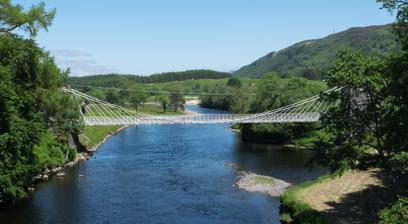
Building: Bridge of Oich
Country: United Kingdom
Year built: 1854
Bridge in Aberchalder Bridge of Oich The Bridge Of Oich in 2016 Coordinates 57°05′36″N 4°44′43″W / 57.093363°N 4.745250°W / 57.093363; -4.745250 Carries pedestrians Crosses River Oich Locale Aberchalder Other name(s) Victoria Bridge, Aberchalder Maintained by Historic Environment Scotland Heritage status listed building Listed Building LB1872 Website www .historicenvironment .scot /visit-a-place /places /bridge-of-oich Characteristics Total length 155 feet 6 inches (47.40 m) Width 17 feet (5.2 m) No. of spans 1 History Designer James Dredge Construction end 1850 Location The Bridge of Oich (also known as Victoria Bridge, Aberchalder ) is a taper principle suspension bridge , designed by James Dredge , across the River Oich near Aberchalder in Highland, Scotland . The bridge opened in 1854 and was used to take the main road traffic over the river until 1932. Overview The bridge was designed by James Dredge , an engineer from England. Dredge used his patented ' taper principle ' design for the bridge. The bridge uses a double cantilever system where two opposing cantilevers are supported by suspension chains giving it the appearance of a classic suspension bridge . The span of the bridge is 155 feet 6 inches (47.40 m) and the two main chains are 17 feet (5.2 m) apart. Each of the main chains is made from a series of wrought-iron eye-rods varying in length from 6 feet (1.8 m) to 7 feet 6 inches (2.29 m) and with a nominal diameter of 7 ⁄ 8 inch (22 mm). The main chains hang over 18 feet (5.5 m) high granite towers and one end of each chain is anchored to the bridge at mid-span and the other ends are anchored below ground inland of the bridge. The chains consist of twelve parallel rods at the tower and progressively reduce in width by one link at each joint towards each end of the chains as they get further from the towers. The decking is of timber, supported on trussed wrought-iron transoms. History In 1849 an old stone bridge that spanned the River Oich near Aberchalder was destroyed by flooding. To reduce the risk of a new bridge being damaged by similar flooding, it was decided that a single-span bridge was required to replace the old bridge. English engineer James Dredge was engaged to provide such a bridge. Dredge used his patented ' taper principle ' for the bridge which was opened in 1854. Dredge's bridge carried the main road traffic across the River Oich until the construction of a two-lane concrete bridge in 1932. Following its withdrawal from service, the bridge fell into disrepair and had to be closed to public use. The bridge, which is now a listed building , was renovated for Historic Scotland in 1997, and returned to use as a public footbridge. Images The timber deck The chains reducing in width The towers See also Transport portal Engineering portal Scotland portal References